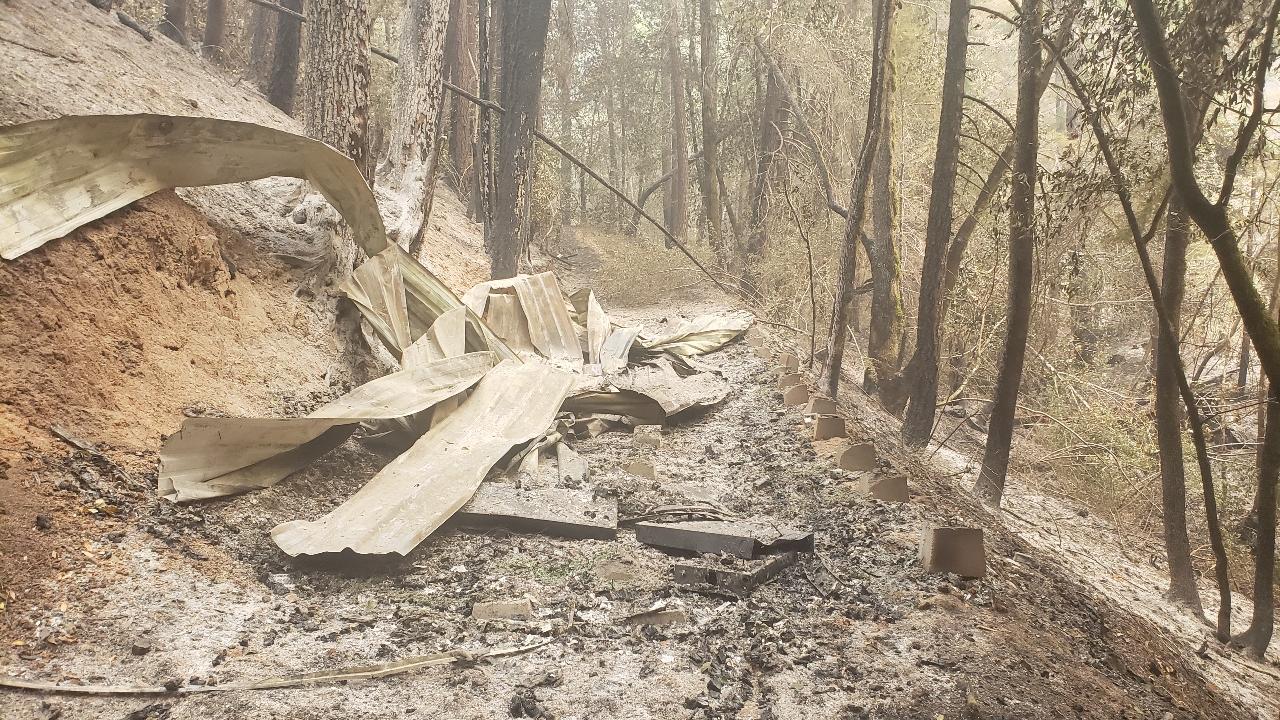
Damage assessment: destroyed